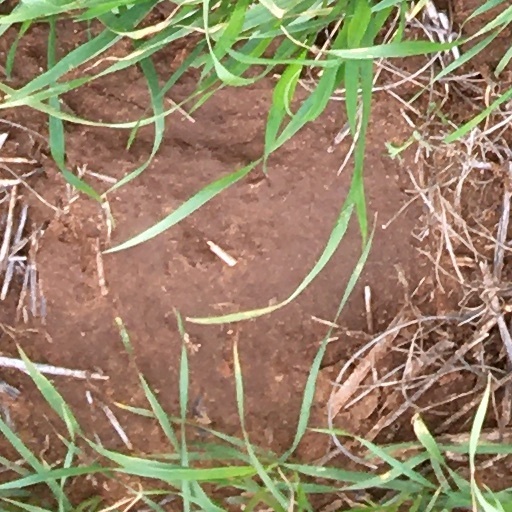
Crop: wheat